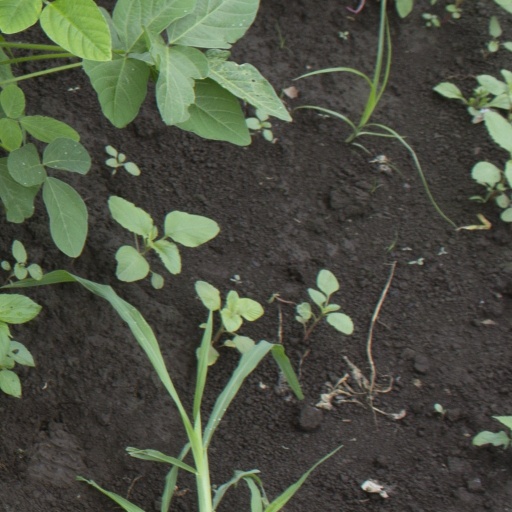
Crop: soybean